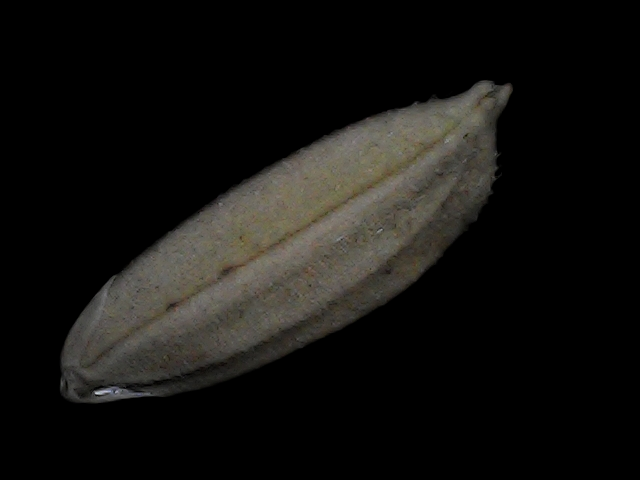
Rice variety: Bd72